Corrie van Brenk

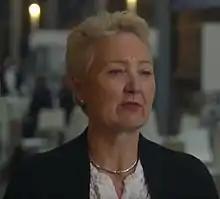
C.M. van Brenk

Corrie van Brenk (born 16 September 1960) is a Dutch politician, who served as a Member of Parliament for the 50Plus party. She advocates introducing compulsory licenses for drivers of motor scooters.